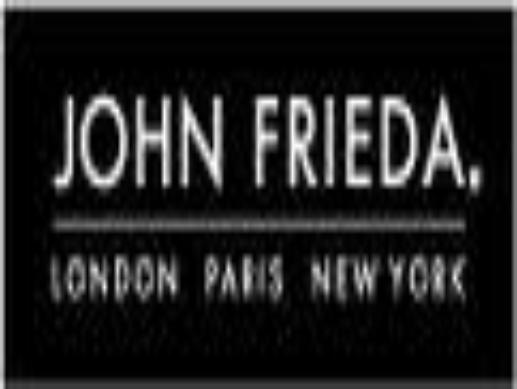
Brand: John Frieda
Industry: Necessities